Kakoijana reserved forest

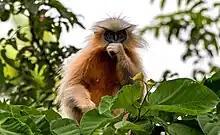

Kakoijana reserved forest is located near Abhayapuri in Bongaigaon district of Assam. The forest is famous for golden langur. The forest is 17.24 km.